Xu Kecheng

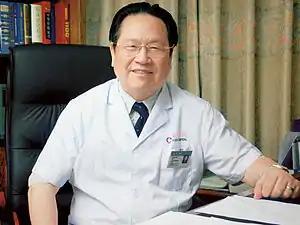
Xu in 2009

Xu Kecheng (born August 23, 1940) is a Chinese specialist in gastroenterology, hepatology and cancer treatment and president of Guangzhou Fuda Cancer Hospital. Born in Nantong, Jiangsu Province, Xu Kecheng graduated from Nantong Medical College. He is honorary Chairman of the International Society of Cryosurgery (ISC). He was awarded the "Bethune Medal" in 2012 for his contributions to China's national healthcare system. In 2014, he was awarded the title of "the Role Model of the Times" by the Propaganda Department of the Central Committee of the CPC.